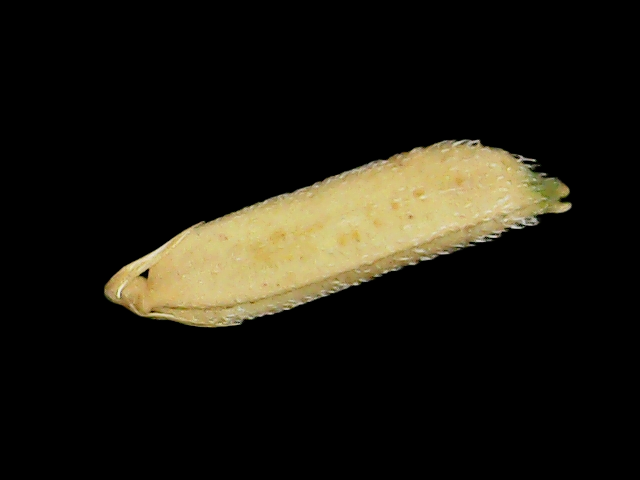
Rice variety: Binadhan26